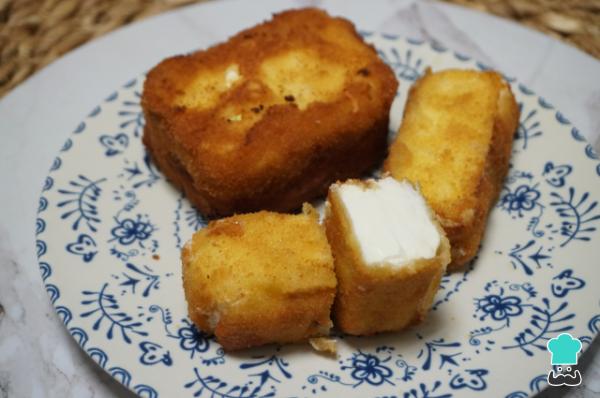
Una vez tengas todos los trozos, sirve enseguida caliente para que esté por dentro bien tierno. Acompaña con limón y a la hora de comer añade un chorrito. ¡Listo para comer el saganaki! ¿Qué te ha parecido esta receta vegetariana? Cuéntanos en los comentarios tu opinión.